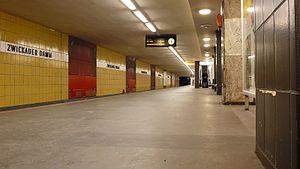
Zwickauer Damm est une station de la ligne 7 du métro de Berlin, dans le quartier de Gropiusstadt.